Threefold division of England

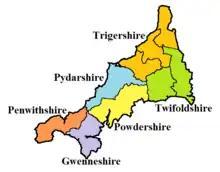
The ancient shires of Cornwall, Twifoldshire had already been divided into Eastern and Western shires by 1115, increasing the number from six to seven

The "Leges Henrici Primi" (Laws of Henry I), dated to circa 1115, define the Threefold Division of England as follows: